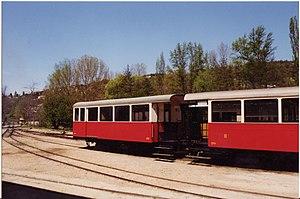
voitures des chemins de fer Véveysans, à Lamastre.
Le chemin de fer du Vivarais est un chemin de fer touristique à voie métrique se trouvant en Ardèche. Aujourd'hui, il relie Saint-Jean-de-Muzols à Lamastre en 33 km. Il possède la particularité d'être exploité en traction à vapeur avec les célèbres locomotives Mallet. A l'origine de l'autorail Billard qui circulait sur le CFD était initialement appelé « Le Mastrou », la rame avec une locomotive à vapeur qui circule pour le tourisme du CFV est aussi « Le Mastrou ».